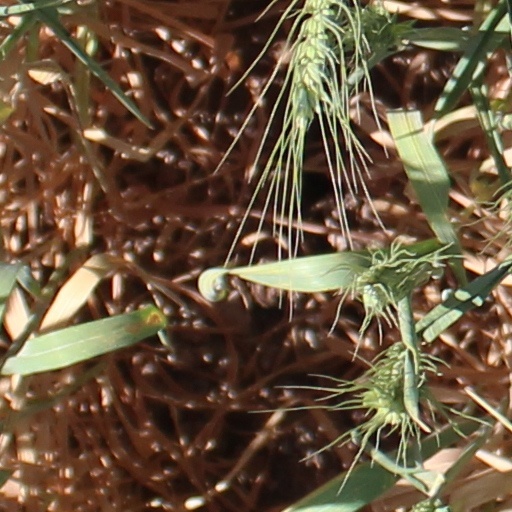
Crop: wheat